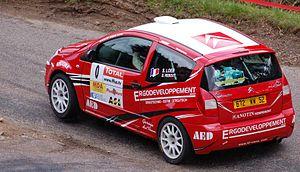
Sébastien Loeb et Dominique Rebout sur Citroën C2 R2 Max à la Ronde du Jura 2007.
La saison 2007 est marquée par le retour de Citroën Sport en championnat du monde ainsi que celui de Sébastien Loeb au sein de l'équipe usine avec laquelle il débuta sa carrière internationale. C'est aussi le commencement d'une nouvelle ère avec le passage de témoin entre la Citroën Xsara WRC, désormais louée en mode client à des structures privées, et la Citroën C4 WRC qui lui succède. Exclusivement concentré sur son programme rallystique, Loeb s'adjuge un quatrième titre mondial, performance auparavant accomplie par les seuls Finlandais Juha Kankkunen et Tommi Mäkinen, mais échoue avec son coéquipier Dani Sordo dans la course au sacre Constructeurs remportée une nouvelle fois par Ford. Cette année-là est enfin le théâtre de ses dernières passes d'armes avec Marcus Grönholm, dont il admettra bien plus tard, au moment de prendre sa retraite à son tour, qu'il était l'adversaire le plus doué qu'il ait eu à affronter.
La Citroën C2 est un petit modèle de voiture, uniquement disponible en trois portes. Succédant à la Citroën Saxo trois portes, elle était commercialisée entre septembre 2003 et novembre 2009 et produite à l'usine d'Aulnay-sous-Bois dans le département de la Seine-Saint-Denis.
Le Groupe R est la catégorie relative aux voitures de production, dans le règlement FIA. Cette catégorie a été créée en 2008 sur la base du Groupe A.